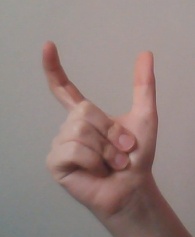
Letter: nun